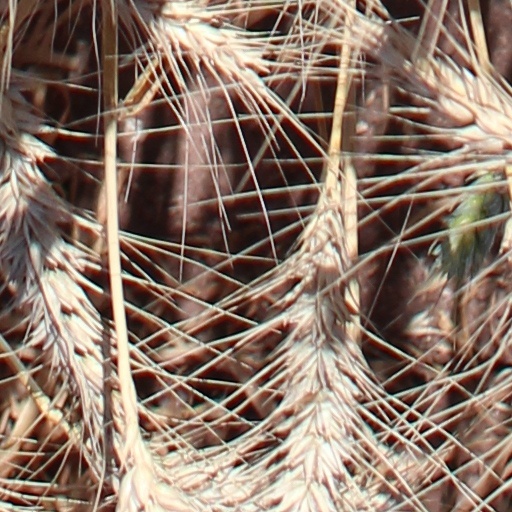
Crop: wheat